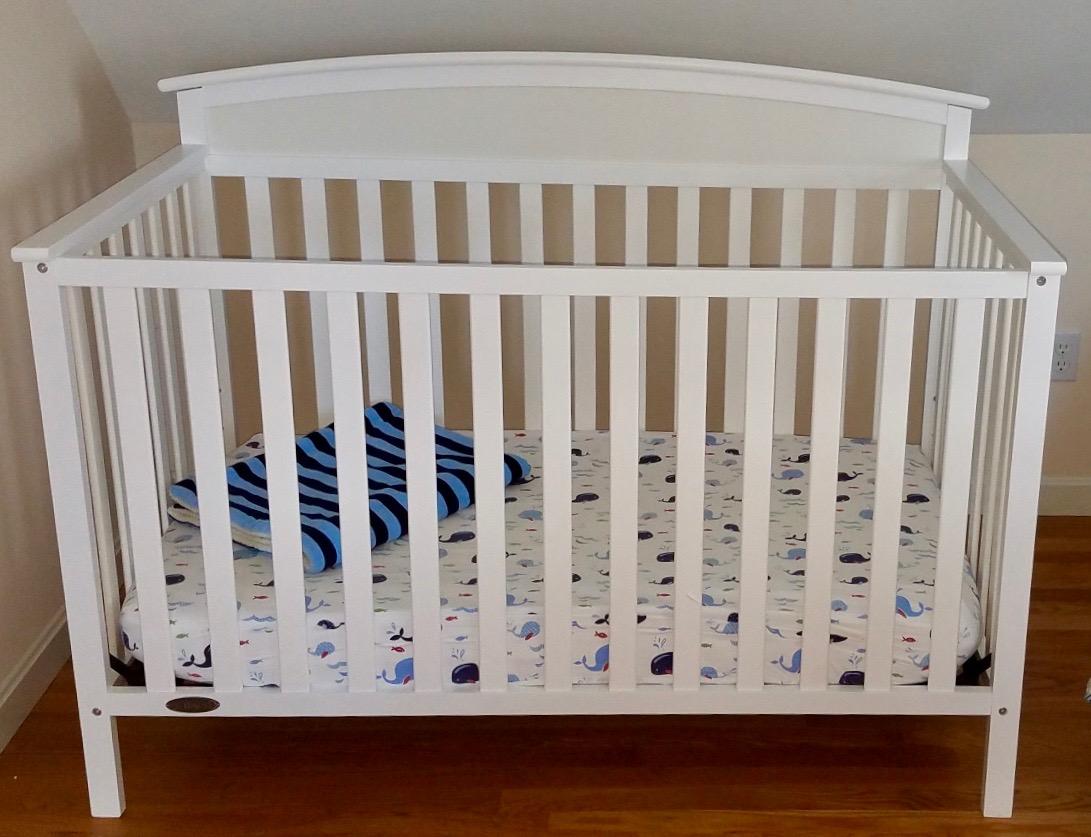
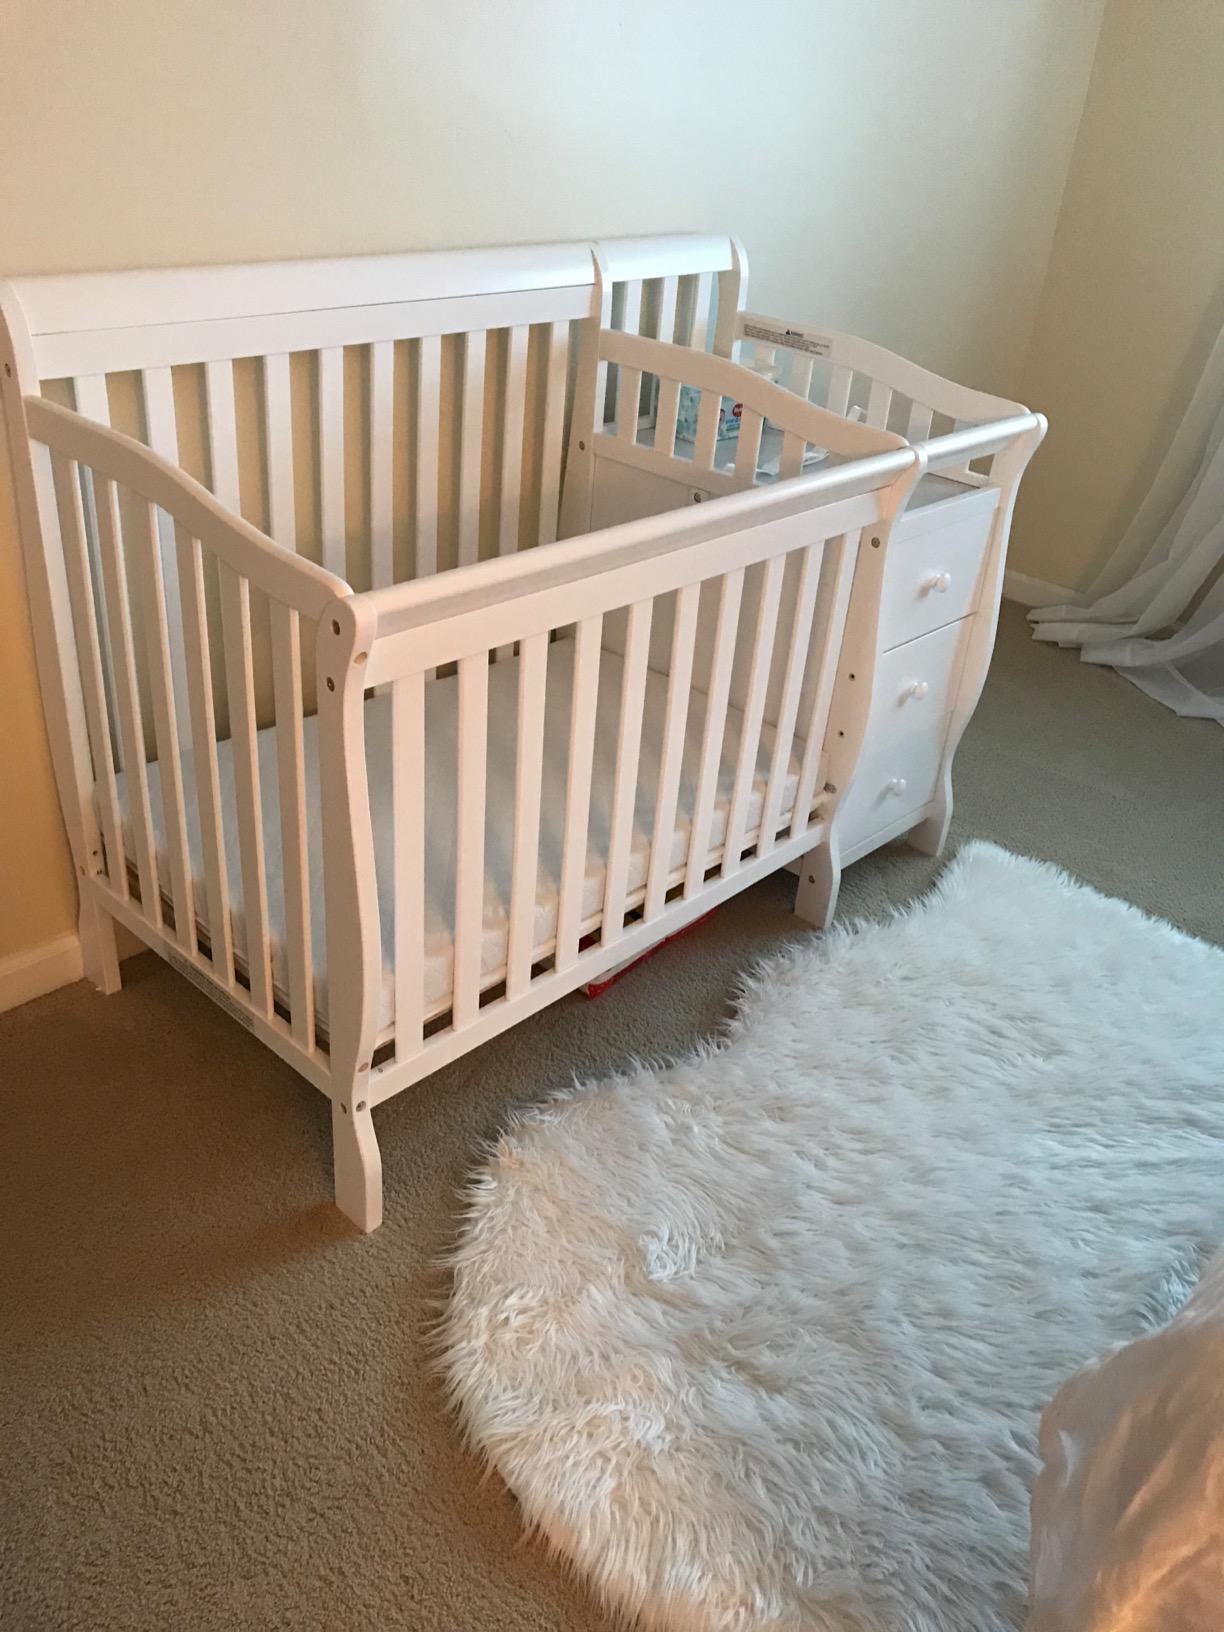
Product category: products_crib
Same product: no